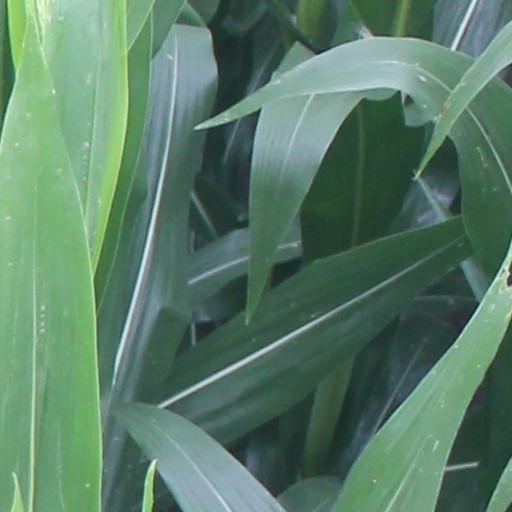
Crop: maize; corn